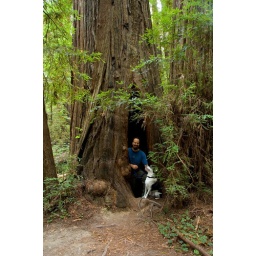
Me and Tucker sitting in a tree